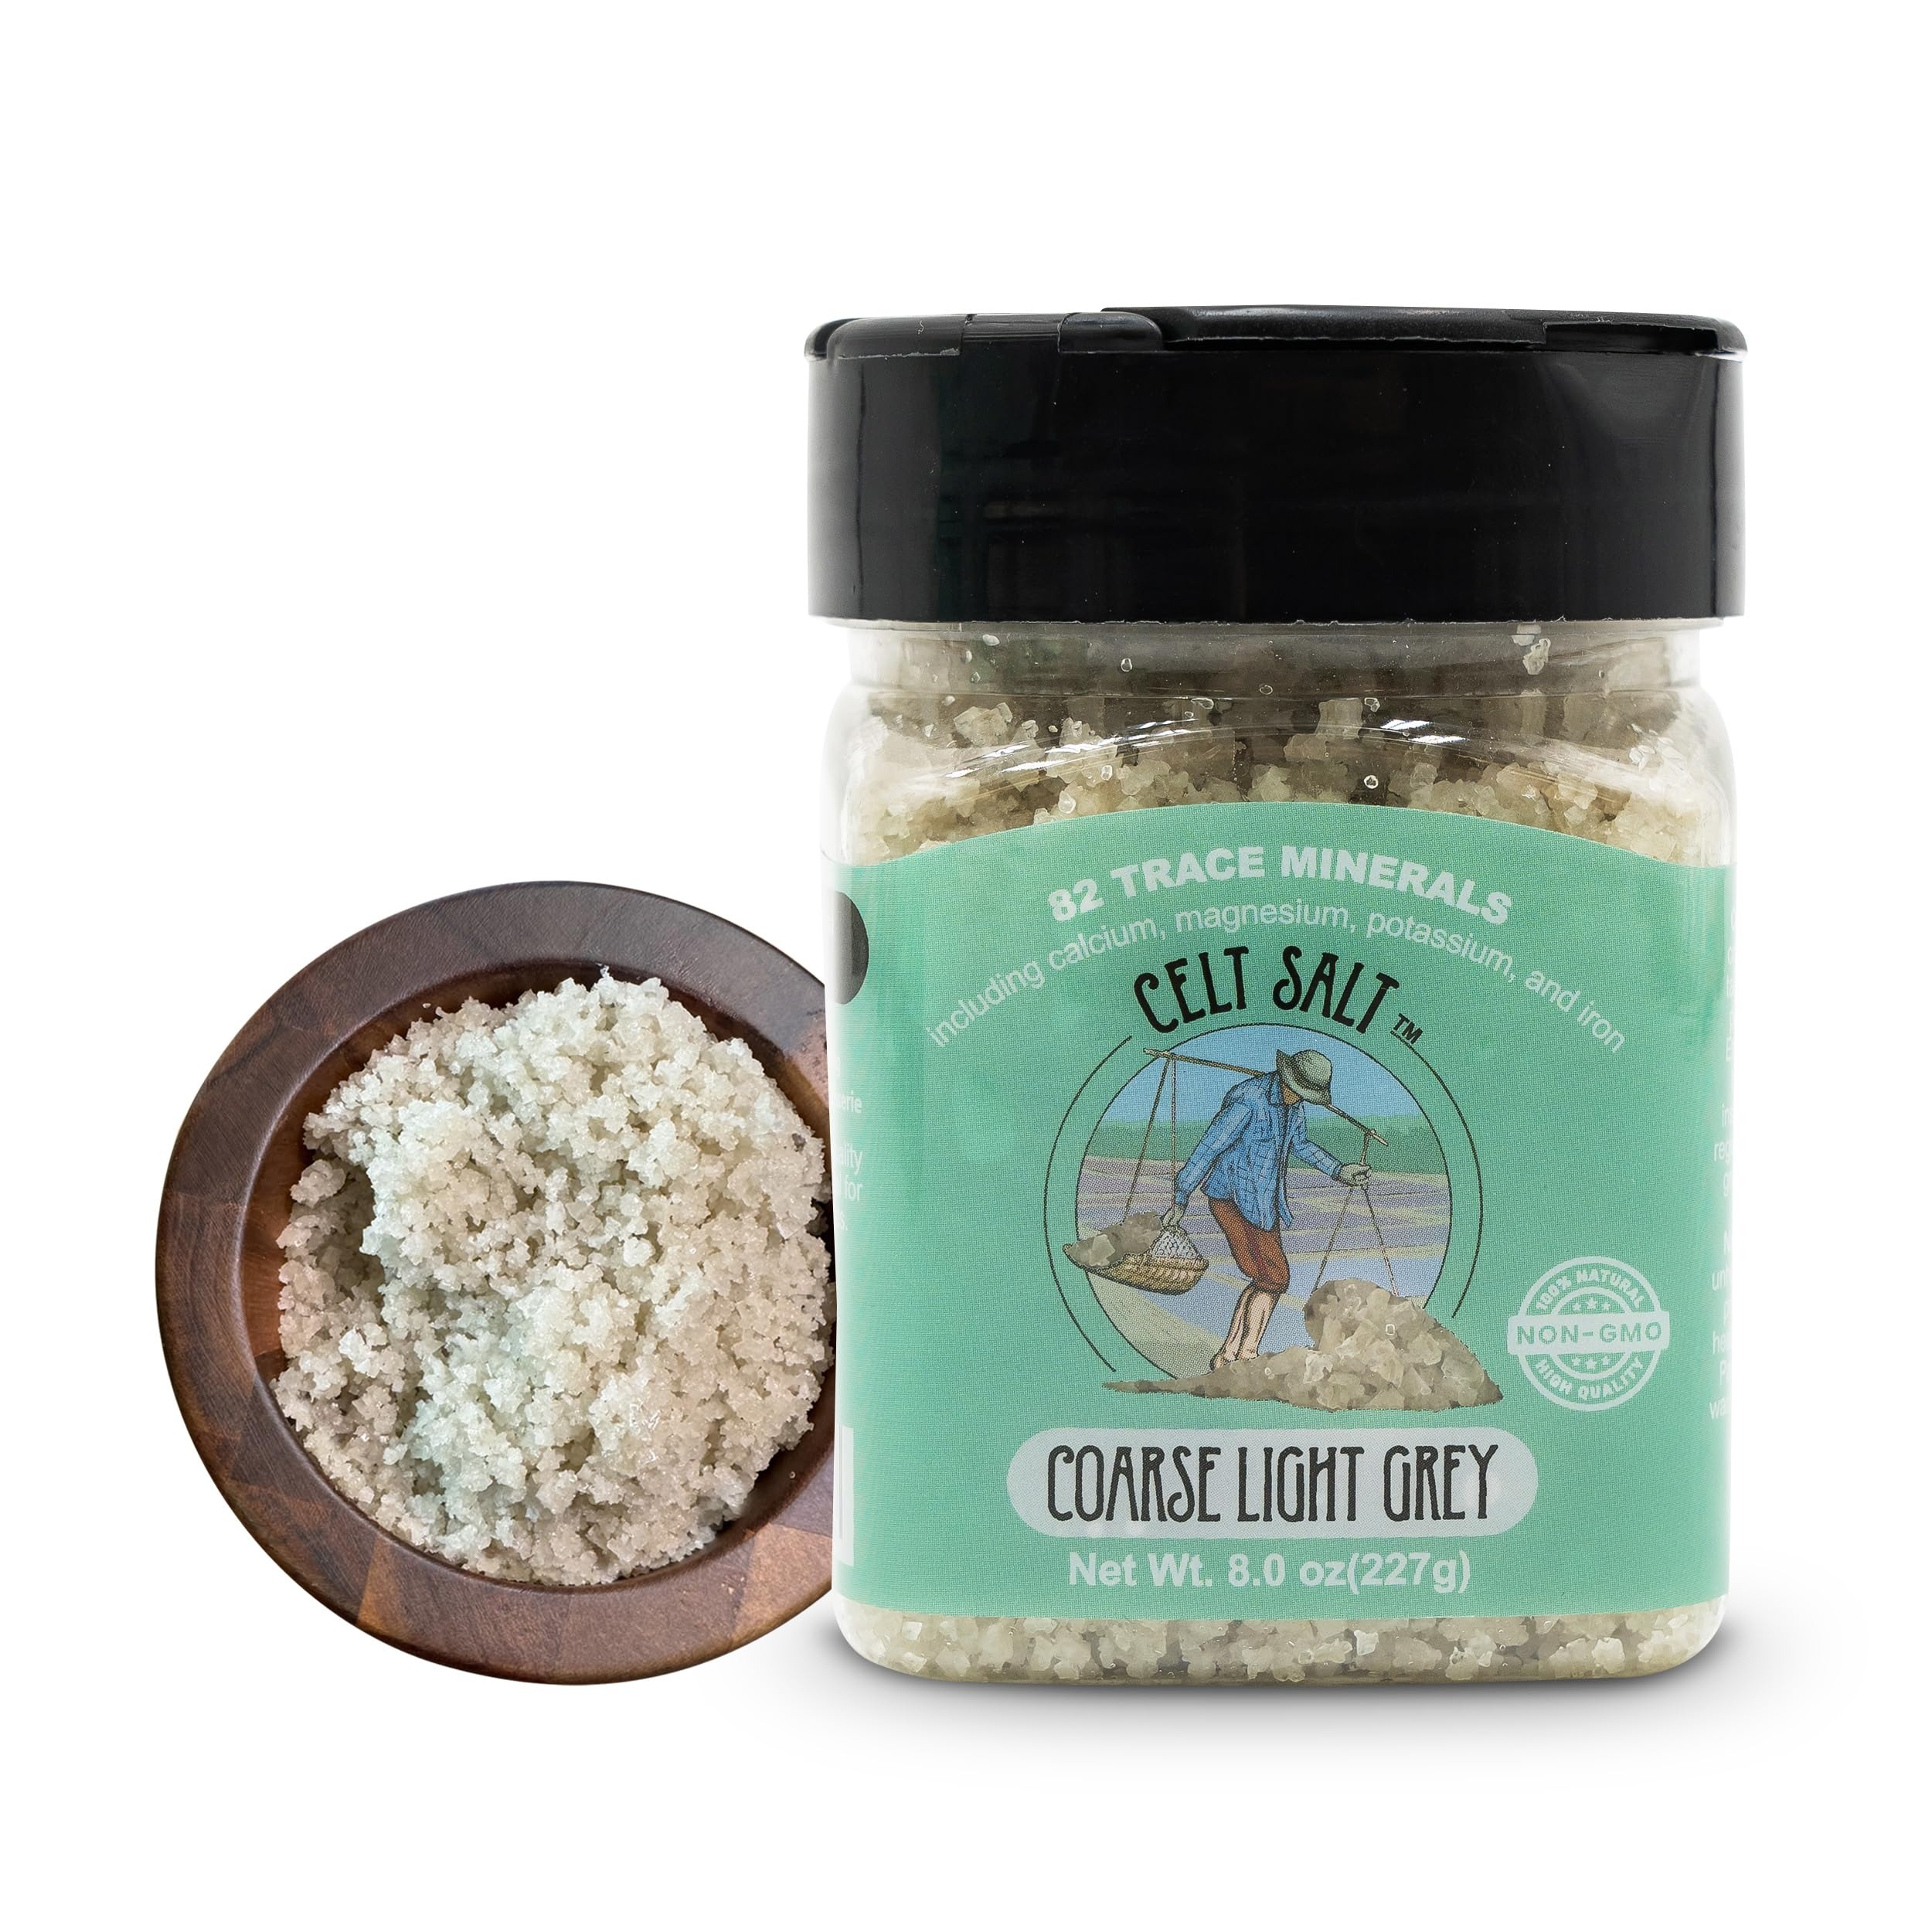
Item Name: Celtic Salt Coarse Light Grey, Celt Salt By Natures Pantry, 82+ Minerals, non-GMO, Organic & Unrefined, Gluten-Free, Authentic, Hand Harvested, Cooking, Baking, Pickling, Electrolytes, Healthy Seasoning,1/2lb (8oz) Shaker
Bullet Point 1: HAND-HARVESTED IN FRANCE: Our salt is hand-harvested using age-old Celtic methods with just sun, wind, and human skill. Seawater trapped in estuaries, guided through clay-lined beds, and allowed to naturally crystallize results in a moist, coarse crystal salt with intact brine, embodying the essence of traditional craftsmanship.
Bullet Point 2: 82+ TRACE MINERALS: Recognized by Doctors, Nutritionists, and Chefs worldwide, our sea salt naturally contains a mineral-rich brine with an alkaline pH crucial for sodium assimilation. The ideal ratio of key minerals and trace elements, including magnesium, calcium, and potassium, ensures both wellbeing and exquisite taste.
Bullet Point 3: EXQUISITE FLAVOR AND TEXTURE: Our product has a more complex and nuanced flavor compared to regular table salt. It can impart a delicious subtler salty flavor to dishes. It is slightly moister than regular table salt.
Bullet Point 4: 100% PURE COARSE LIGHT GREY CELTIC SEA SALT: This unrefined, coarse crystal salt, harvested skillfully from salt beds with a natural clay lining. It is devoid of additives, making it the perfect culinary staple for your needs.
Bullet Point 5: COARSE SEA SALT: The salt crystals of Celt Salt are typically moist and larger than traditional salt, adding a crunchy texture to dishes when used as a finishing seasoning. Commonly used in cooking to season various dishes, including meats, fish, vegetables, and seafood.
Bullet Point 6: NATURAL MOISTURE FROM THE SEA: Celtic salt is wet because it retains the brine, also known as the "mother liquor," from which it’s harvested. This brine contains a high concentration of minerals and trace elements, preserving the salt’s natural moisture and enhancing its nutritional profile and flavor, unlike refined salts that lose these beneficial components during processing.
Value: 8.0
Unit: Ounce

Price: 12.2